Tom Allen (American football)

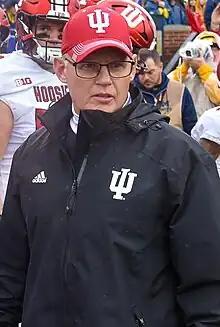
Allen in 2023

The 2022 season began following a major off-season overhaul. More than 30 seniors and juniors had departed and the team added 13 players from the transfer portal, along with five new assistant coaches, two new coordinators, and Allen himself returning as the defensive play-caller for the first time since 2018. The 2022 recruiting class was the best of Allen’s tenure and "arguably the best Indiana has signed in the era of class rankings." The Hoosiers, however, went 4–8, failing to qualify for a bowl game for the 2nd straight year under Allen.